Chase Aircraft

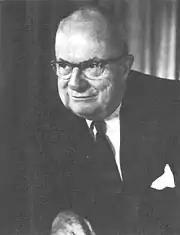
Henry J. Kaiser

While the XC-123A proved too uneconomical for production, the XC-123 had greatly impressed the Air Force, which issued an order for five pre-production aircraft, designated C-123B. The prospect of large follow-up orders, however, raised an issue of capacity, as Chase's factory lacked sufficient space to construct large numbers of aircraft. Therefore, in 1951, 49 percent of Chase was purchased by Kaiser-Frazer, who received a contract for 300 C-123B aircraft to be constructed at Kaiser's Willow Run factory in Ann Arbor, Michigan. Chase became an engineering shop for the company, with Stroukoff remaining with the facility as its chief engineer.